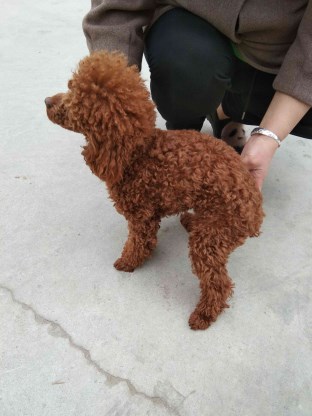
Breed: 7449-n000128-teddy